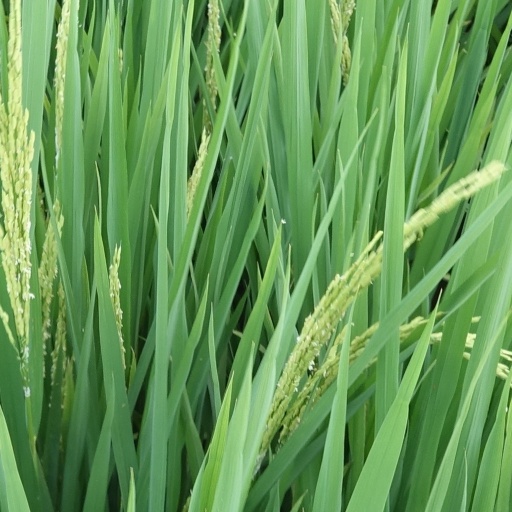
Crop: rice